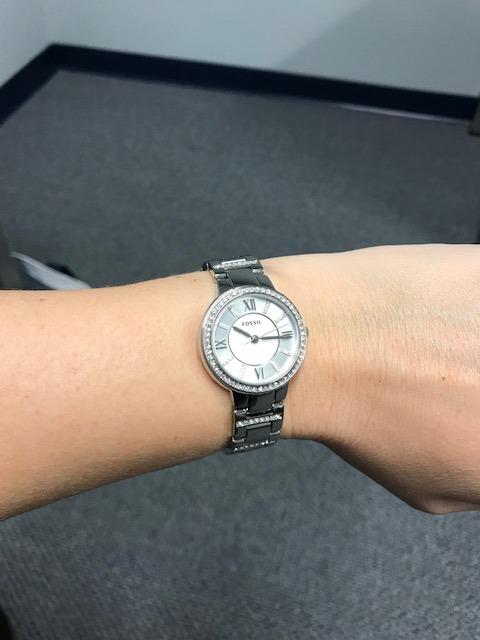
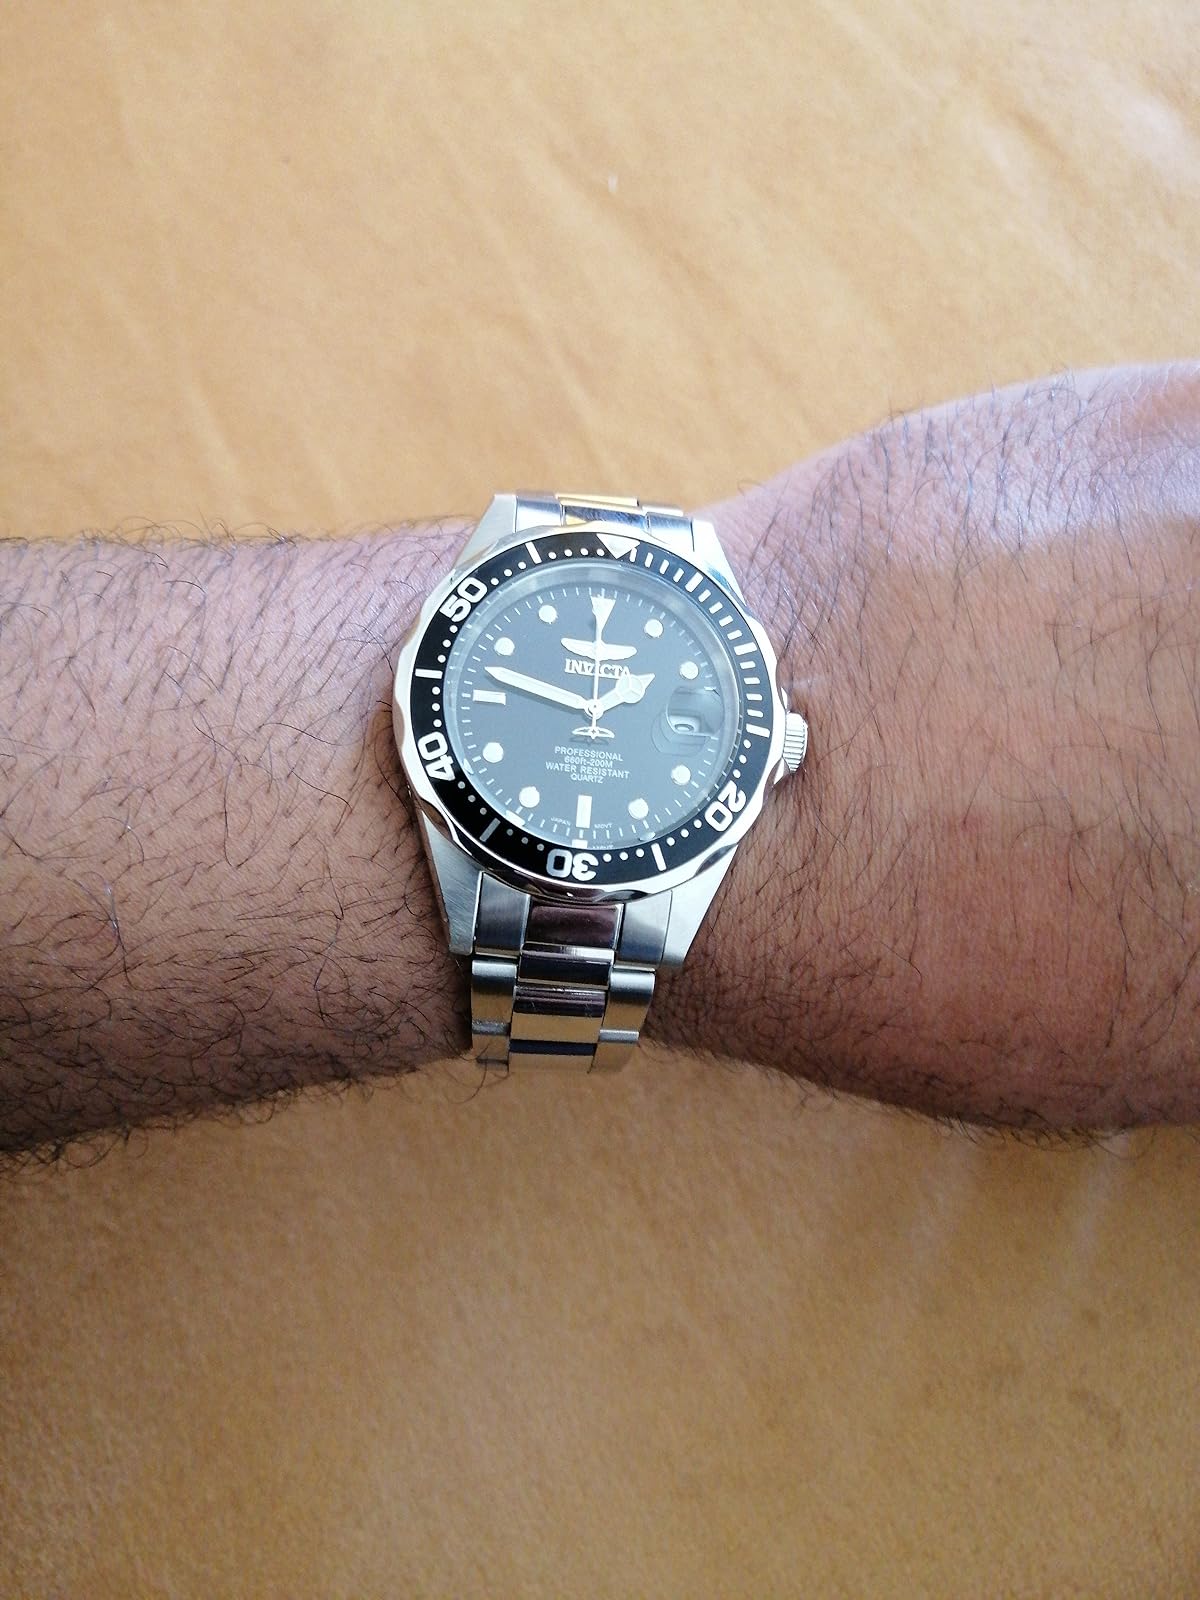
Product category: accessories_watch
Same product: no